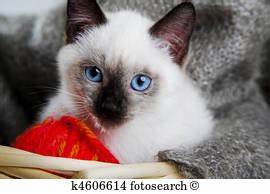
Label: gatto